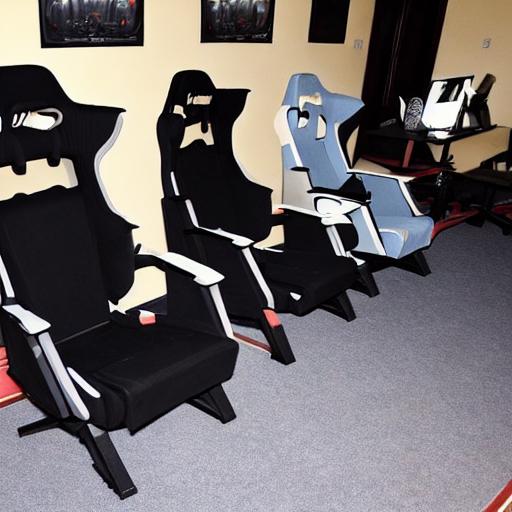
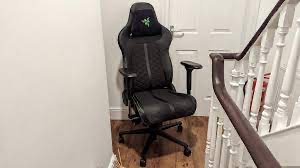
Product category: items_chair
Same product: no